Immaculate Reception

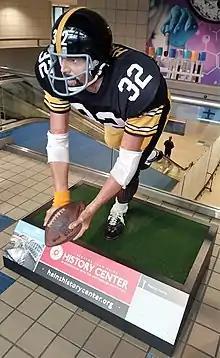
Statue of Harris making the "Immaculate Reception" at Pittsburgh International Airport

After the play, a critical question remained: who did the football touch in the Fuqua/Tatum collision? If it bounced off Fuqua without ever touching Tatum, then Harris' reception was illegal. If the ball bounced off only Tatum or if it bounced off both Fuqua and Tatum (in any order) then the reception was legal. The rule stated in the pertinent part that if an offensive player touches a pass first, he is the only offensive player eligible to catch the pass. "However, if a [defensive] player touches [the] pass first, or simultaneously with or subsequent to its having been touched by only one [offensive] player then all [offensive] players become and remain eligible" to catch the pass. (This rule was rescinded in 1978.) If the reception was illegal, the Raiders would have gained possession (by a turnover on downs), clinching the victory.